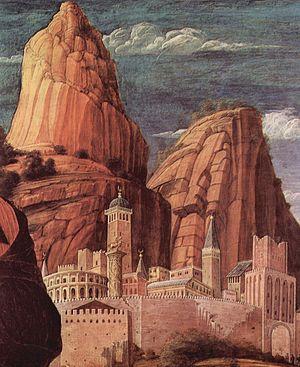
L'Agonie dans le jardin est un tableau du peintre italien Andrea Mantegna peint vers 1458-1460. Il est conservé à la National Gallery de Londres.